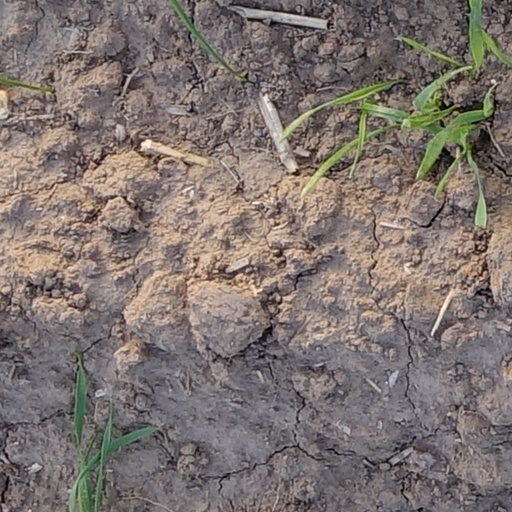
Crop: wheat